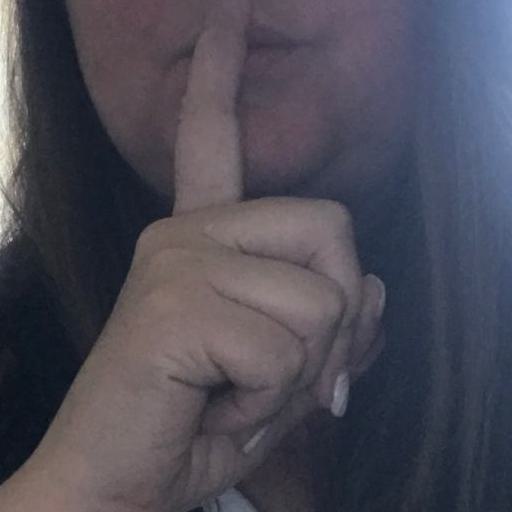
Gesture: mute